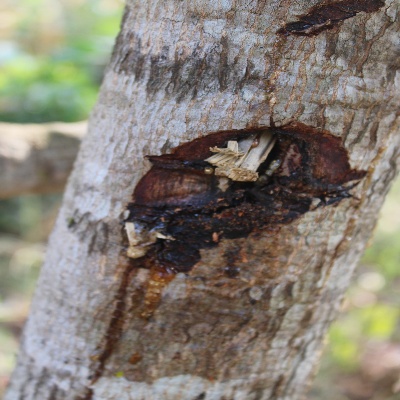
Crop: Cashew
Condition: gumosis